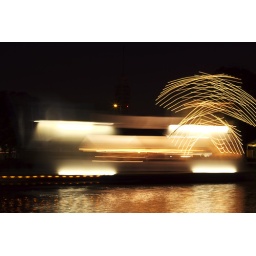
Dozens of decorated boats travel over the river 'Rijn' during the 'Gondelvaart' (boat parade) in Alphen aan den Rijn.